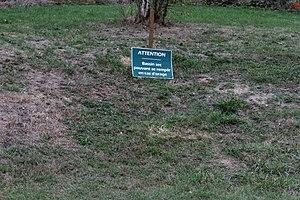
Montreuil-en-Touraine durant l'Opération Libre.
Le château de Montreuil-en-Touraine est un château situé à Montreuil-en-Touraine, dans le département français d'Indre-et-Loire.